Sergey Ivanov (politician, born 1969)

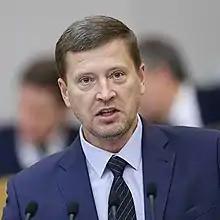
Sergey Ivanov

Sergey Vladimirovich Ivanov (born 26 October 1969) is a Russian politician, who was a member of the State Duma from 2003 to 2021.